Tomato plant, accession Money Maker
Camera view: vertical (180 deg); turntable rotation: 270 degrees
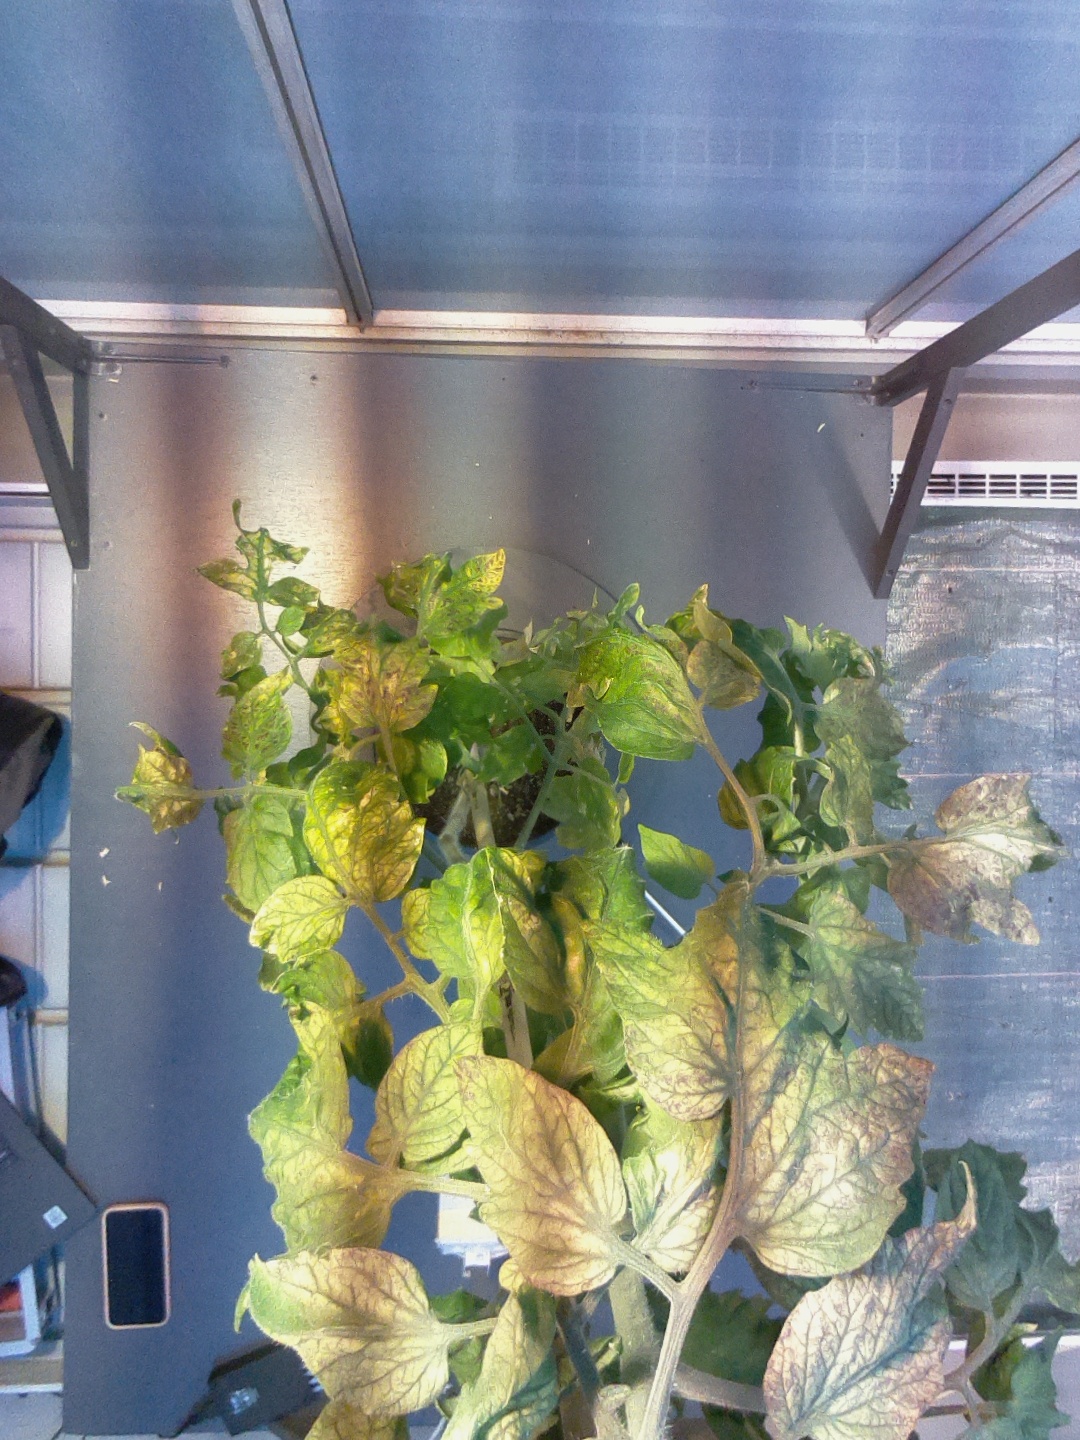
BBCH growth stage 80: fruits start showing typical ripe color (orange -> red)